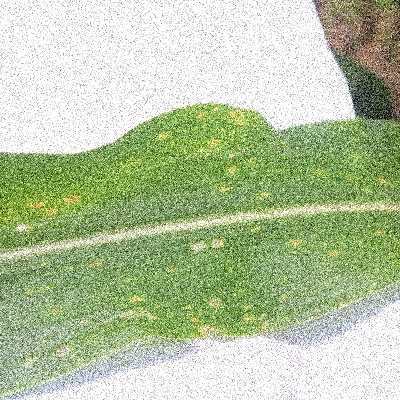
Label: Corn_(Maize)___Leaf_Spot